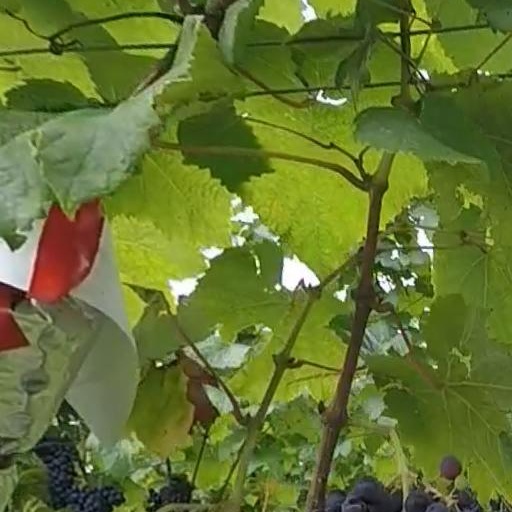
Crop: grape